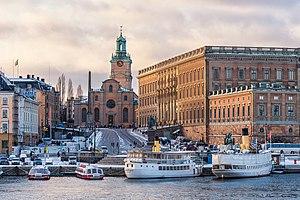
La Storkyrkan, ou église Saint Nicolas, également la Cathédrale de Stockholm, est la seconde plus vieille église de Stockholm en Suède. Elle se situe dans la vieille ville, près du palais royal.